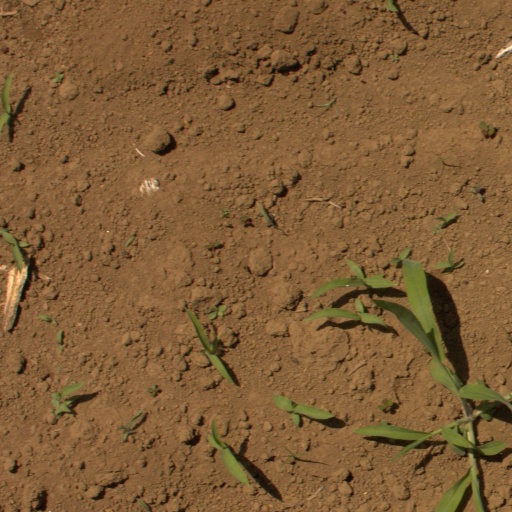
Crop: Jerusalem artichoke